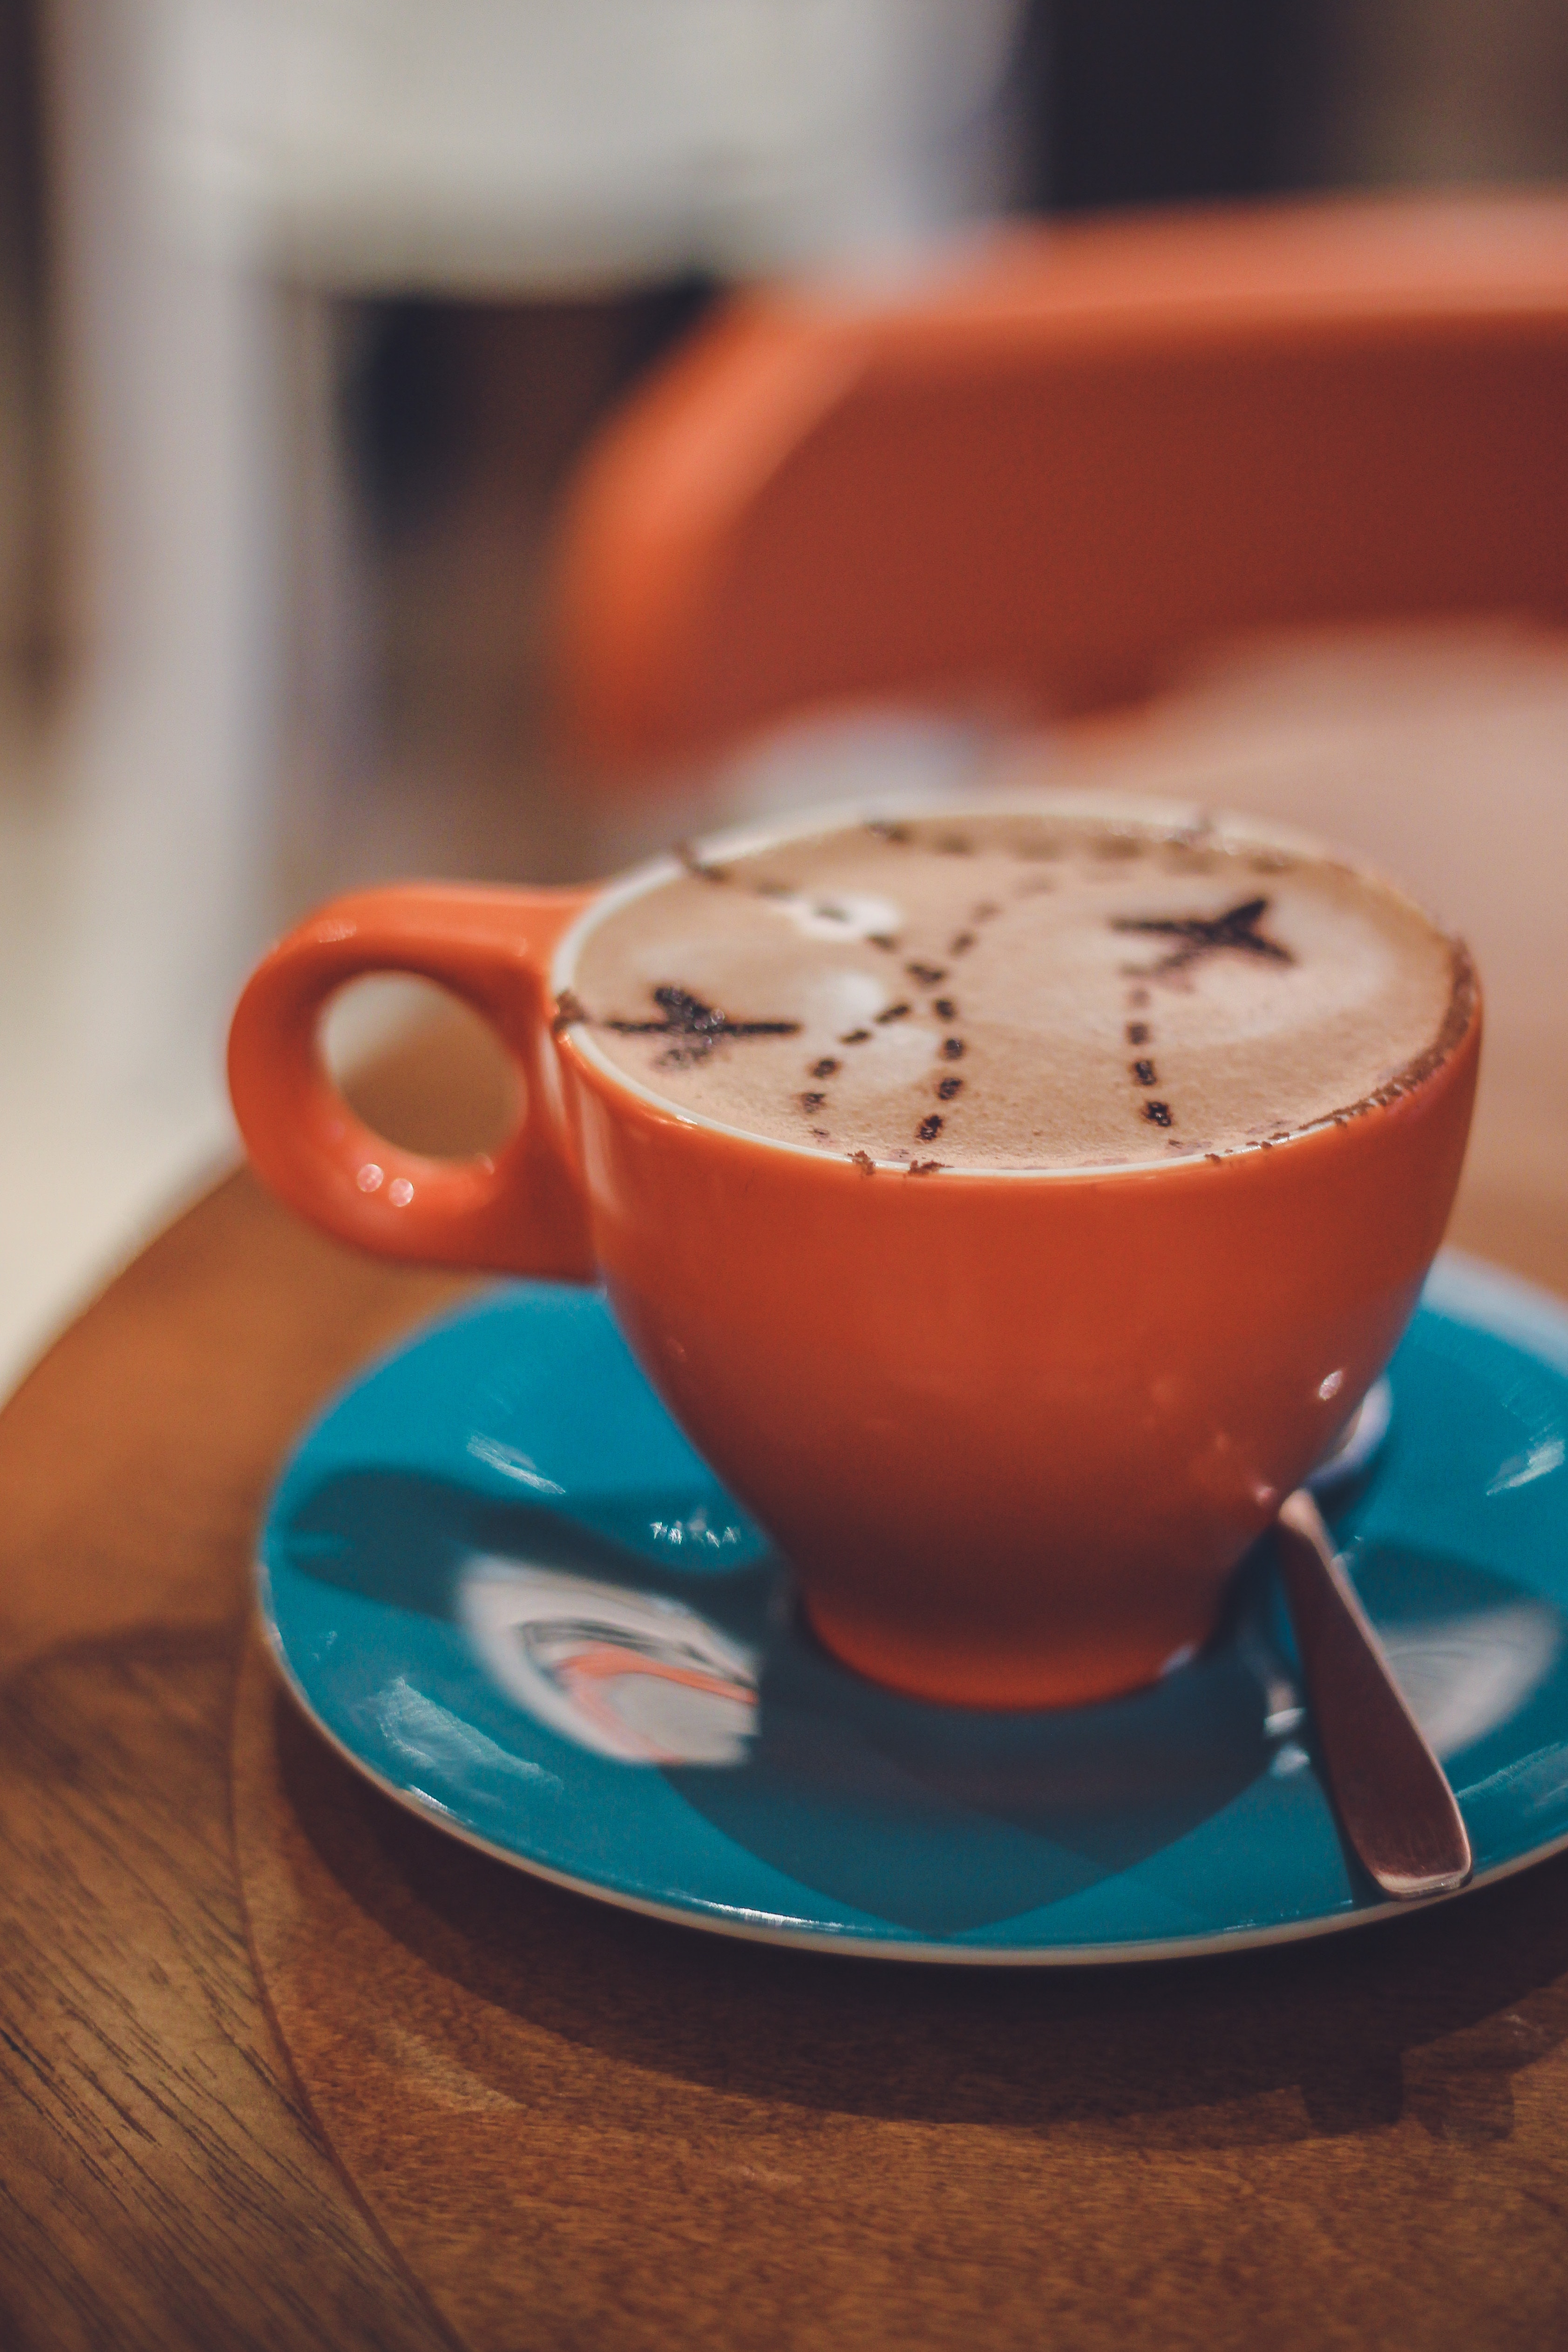
cup, drink, coffee cup, food, coffee, mocaccino, non alcoholic beverage, hot chocolate, cappuccino, sweetness, caffeine, cafe au lait, serveware, babycino, cafe, saucer, espresso, wiener melange, ingredient, drinkware, cream, cuisine, caff macchiato, turkish coffee, caff americano, latte, cuban espresso, tableware, Java coffee, dish, cortado, tea, dessert